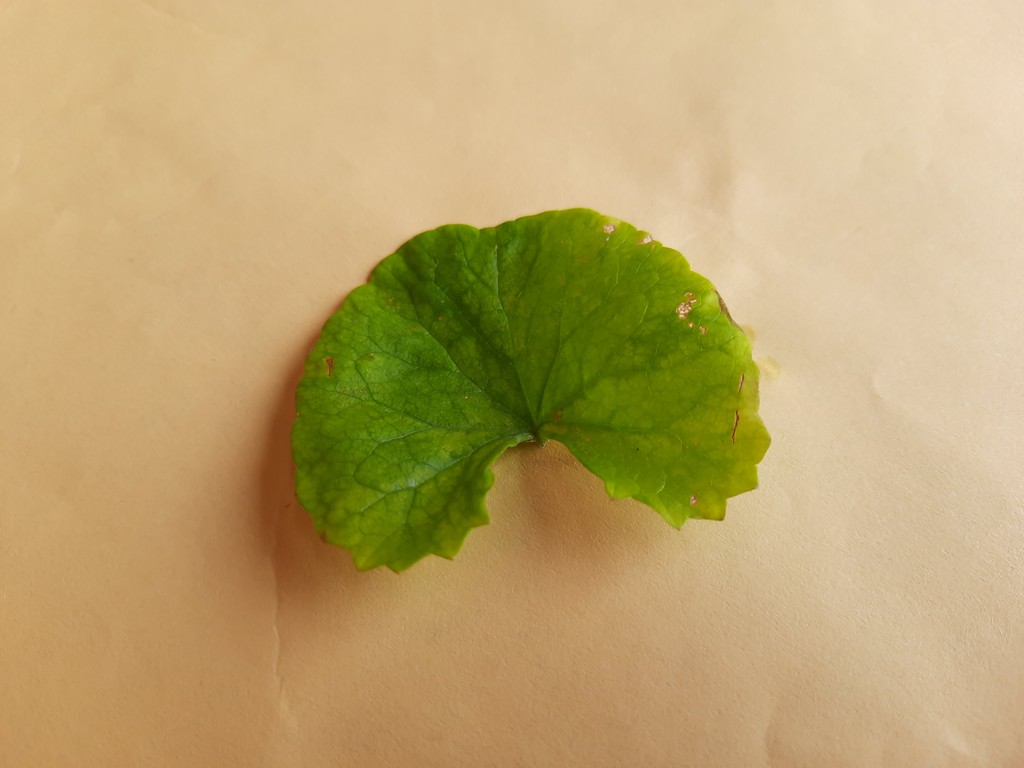
Label: Unhealthy